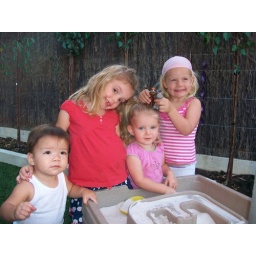
Cole, Ella, Abbey and Latysha playing in the sand box